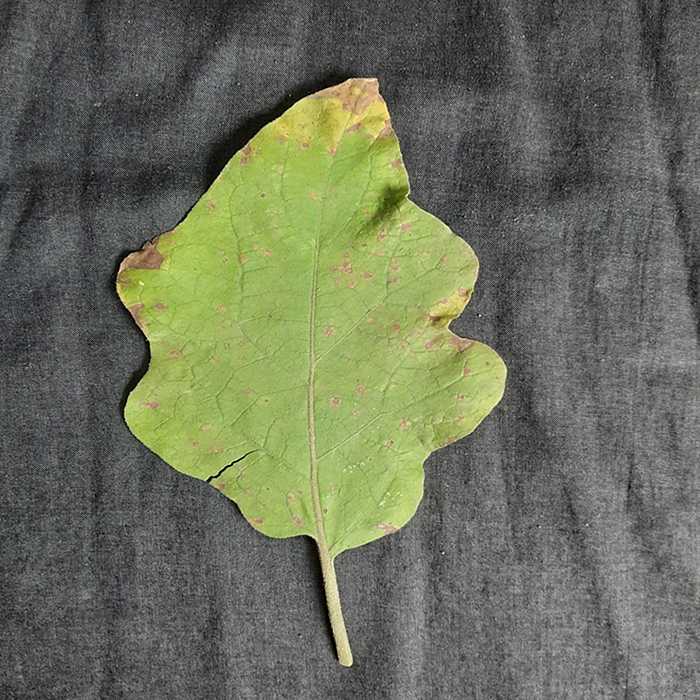
Plant: Eggplant
Label: Eggplant Cercopora leaf spot